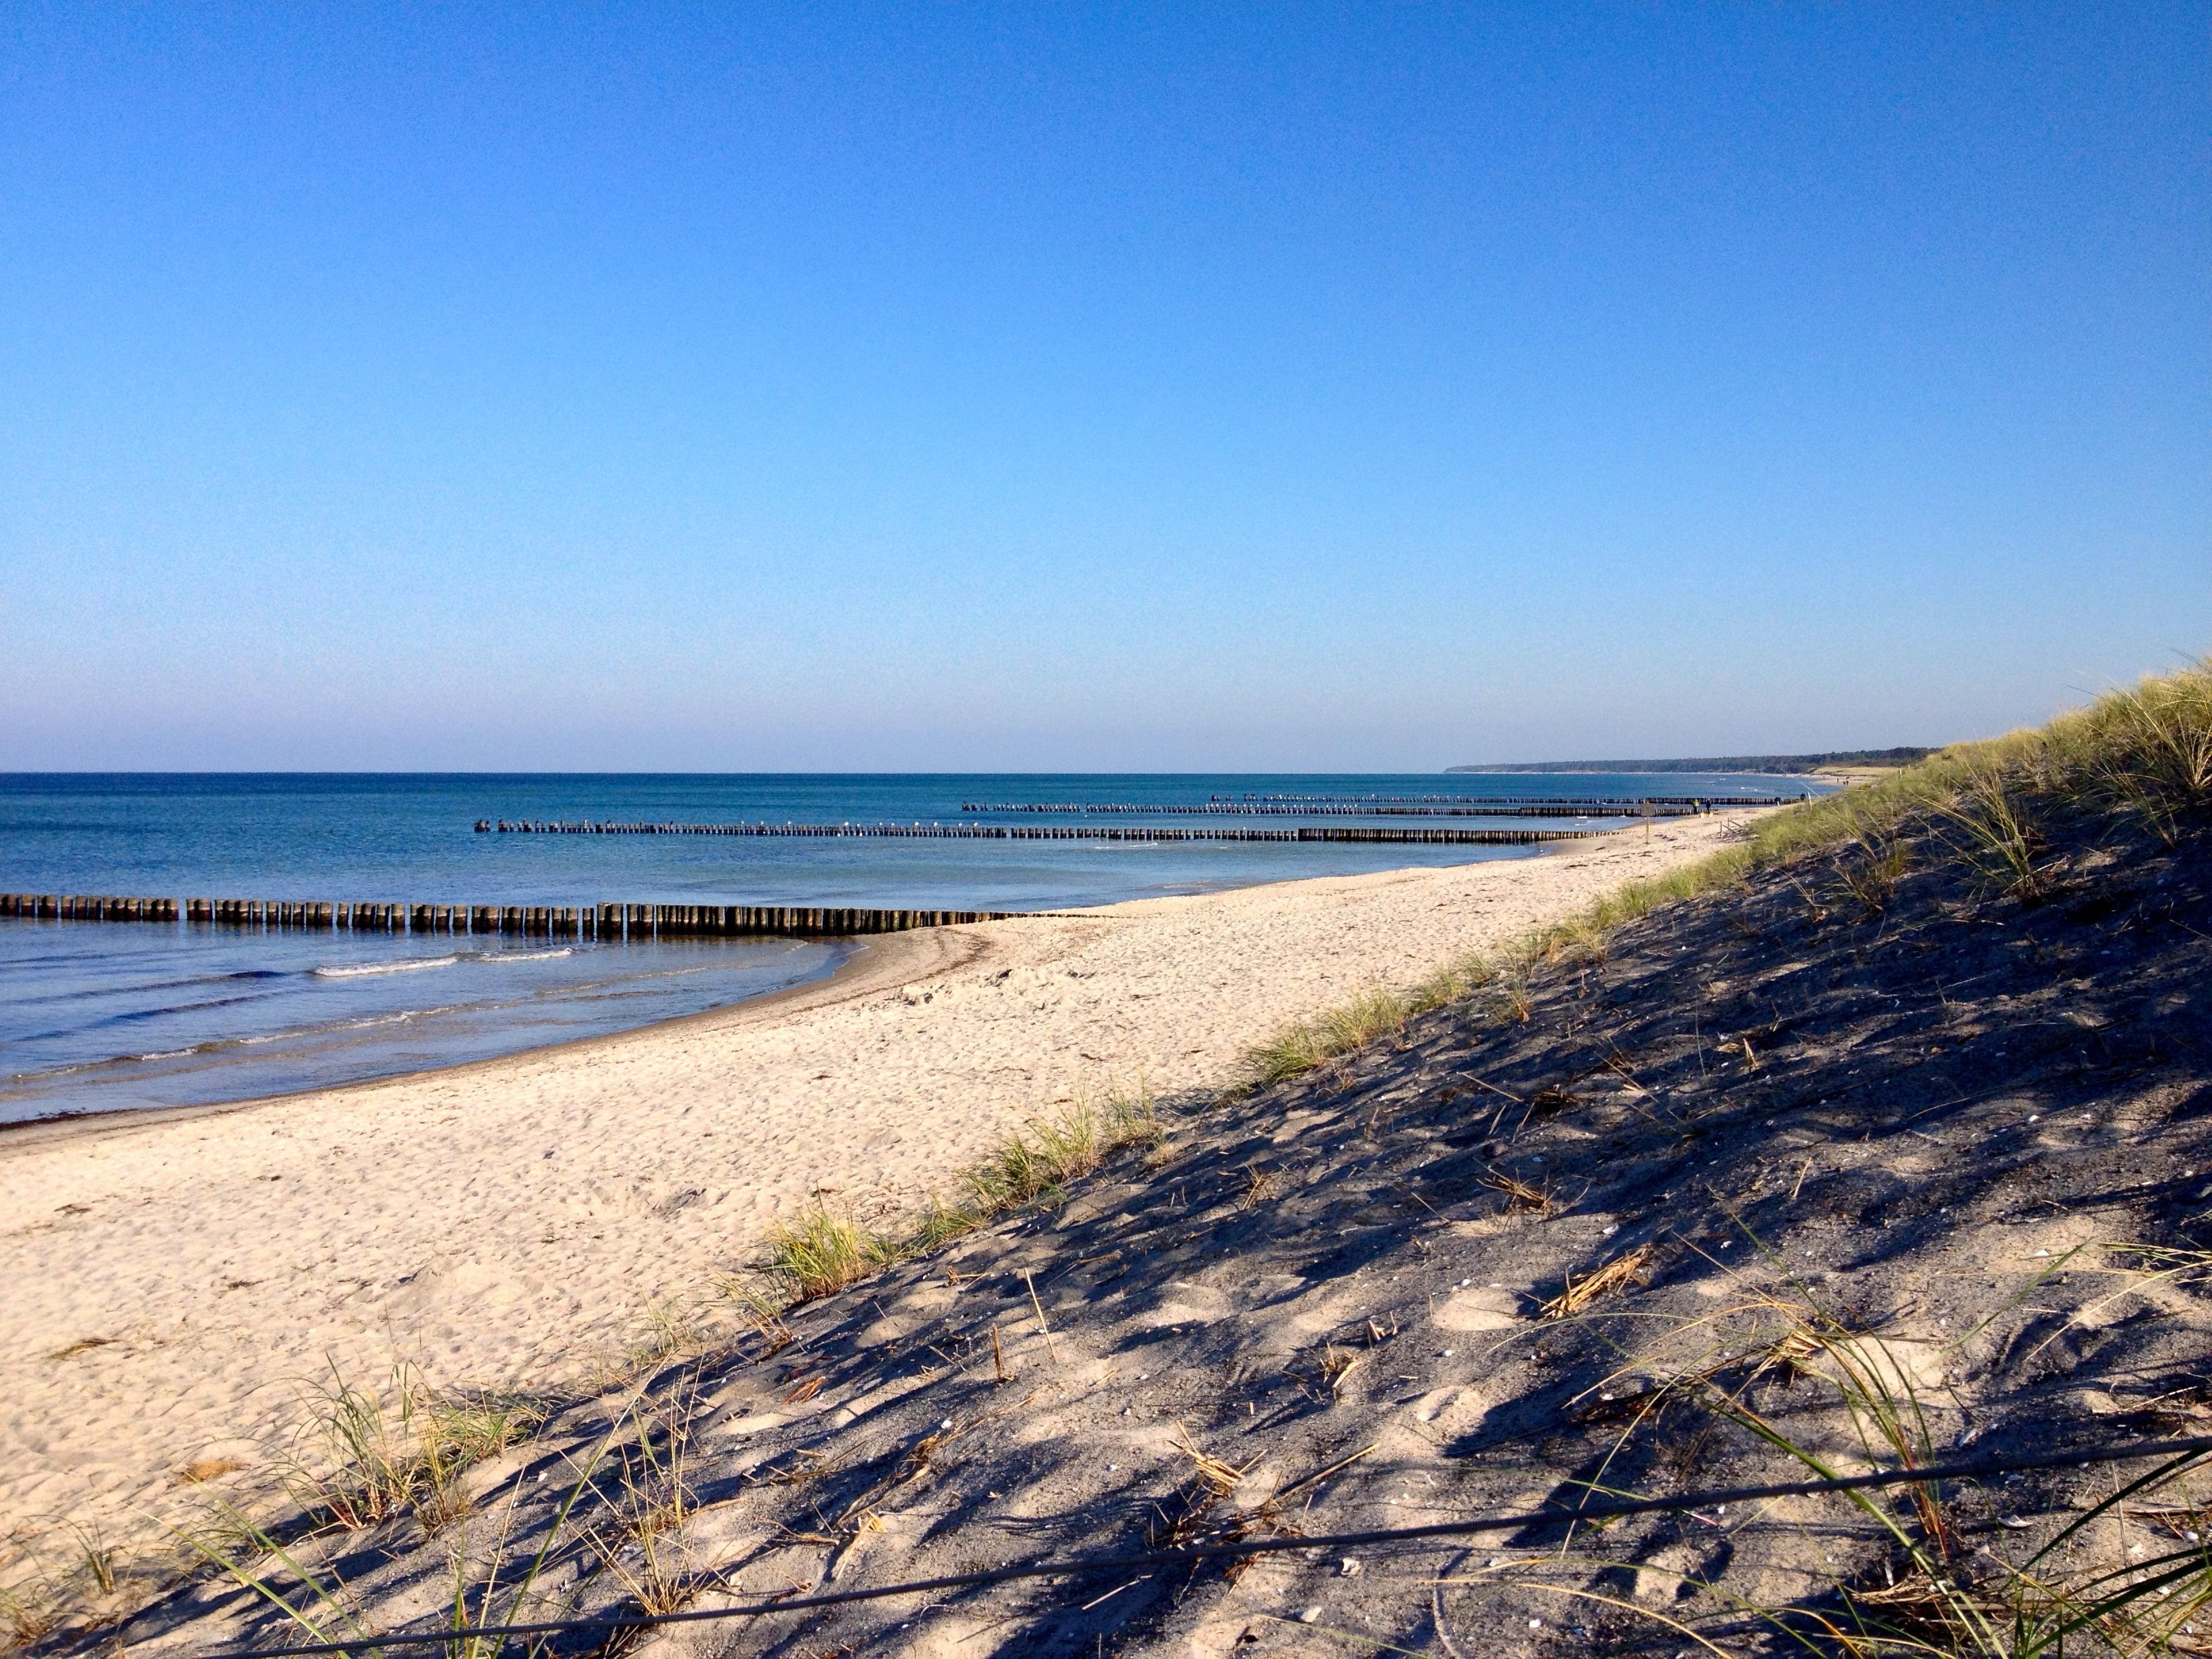
beach, sea, coast, water, sand, rock, ocean, horizon, shore, wave, summer, vacation, cliff, cove, bay, terrain, body of water, holidays, cape, baltic sea, wind wave